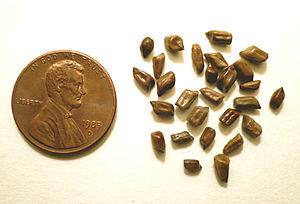
Senna obtusifolia est une espèce de plantes dicotylédones de la famille des Fabaceae originaire des régions tropicales d'Amérique du Sud.